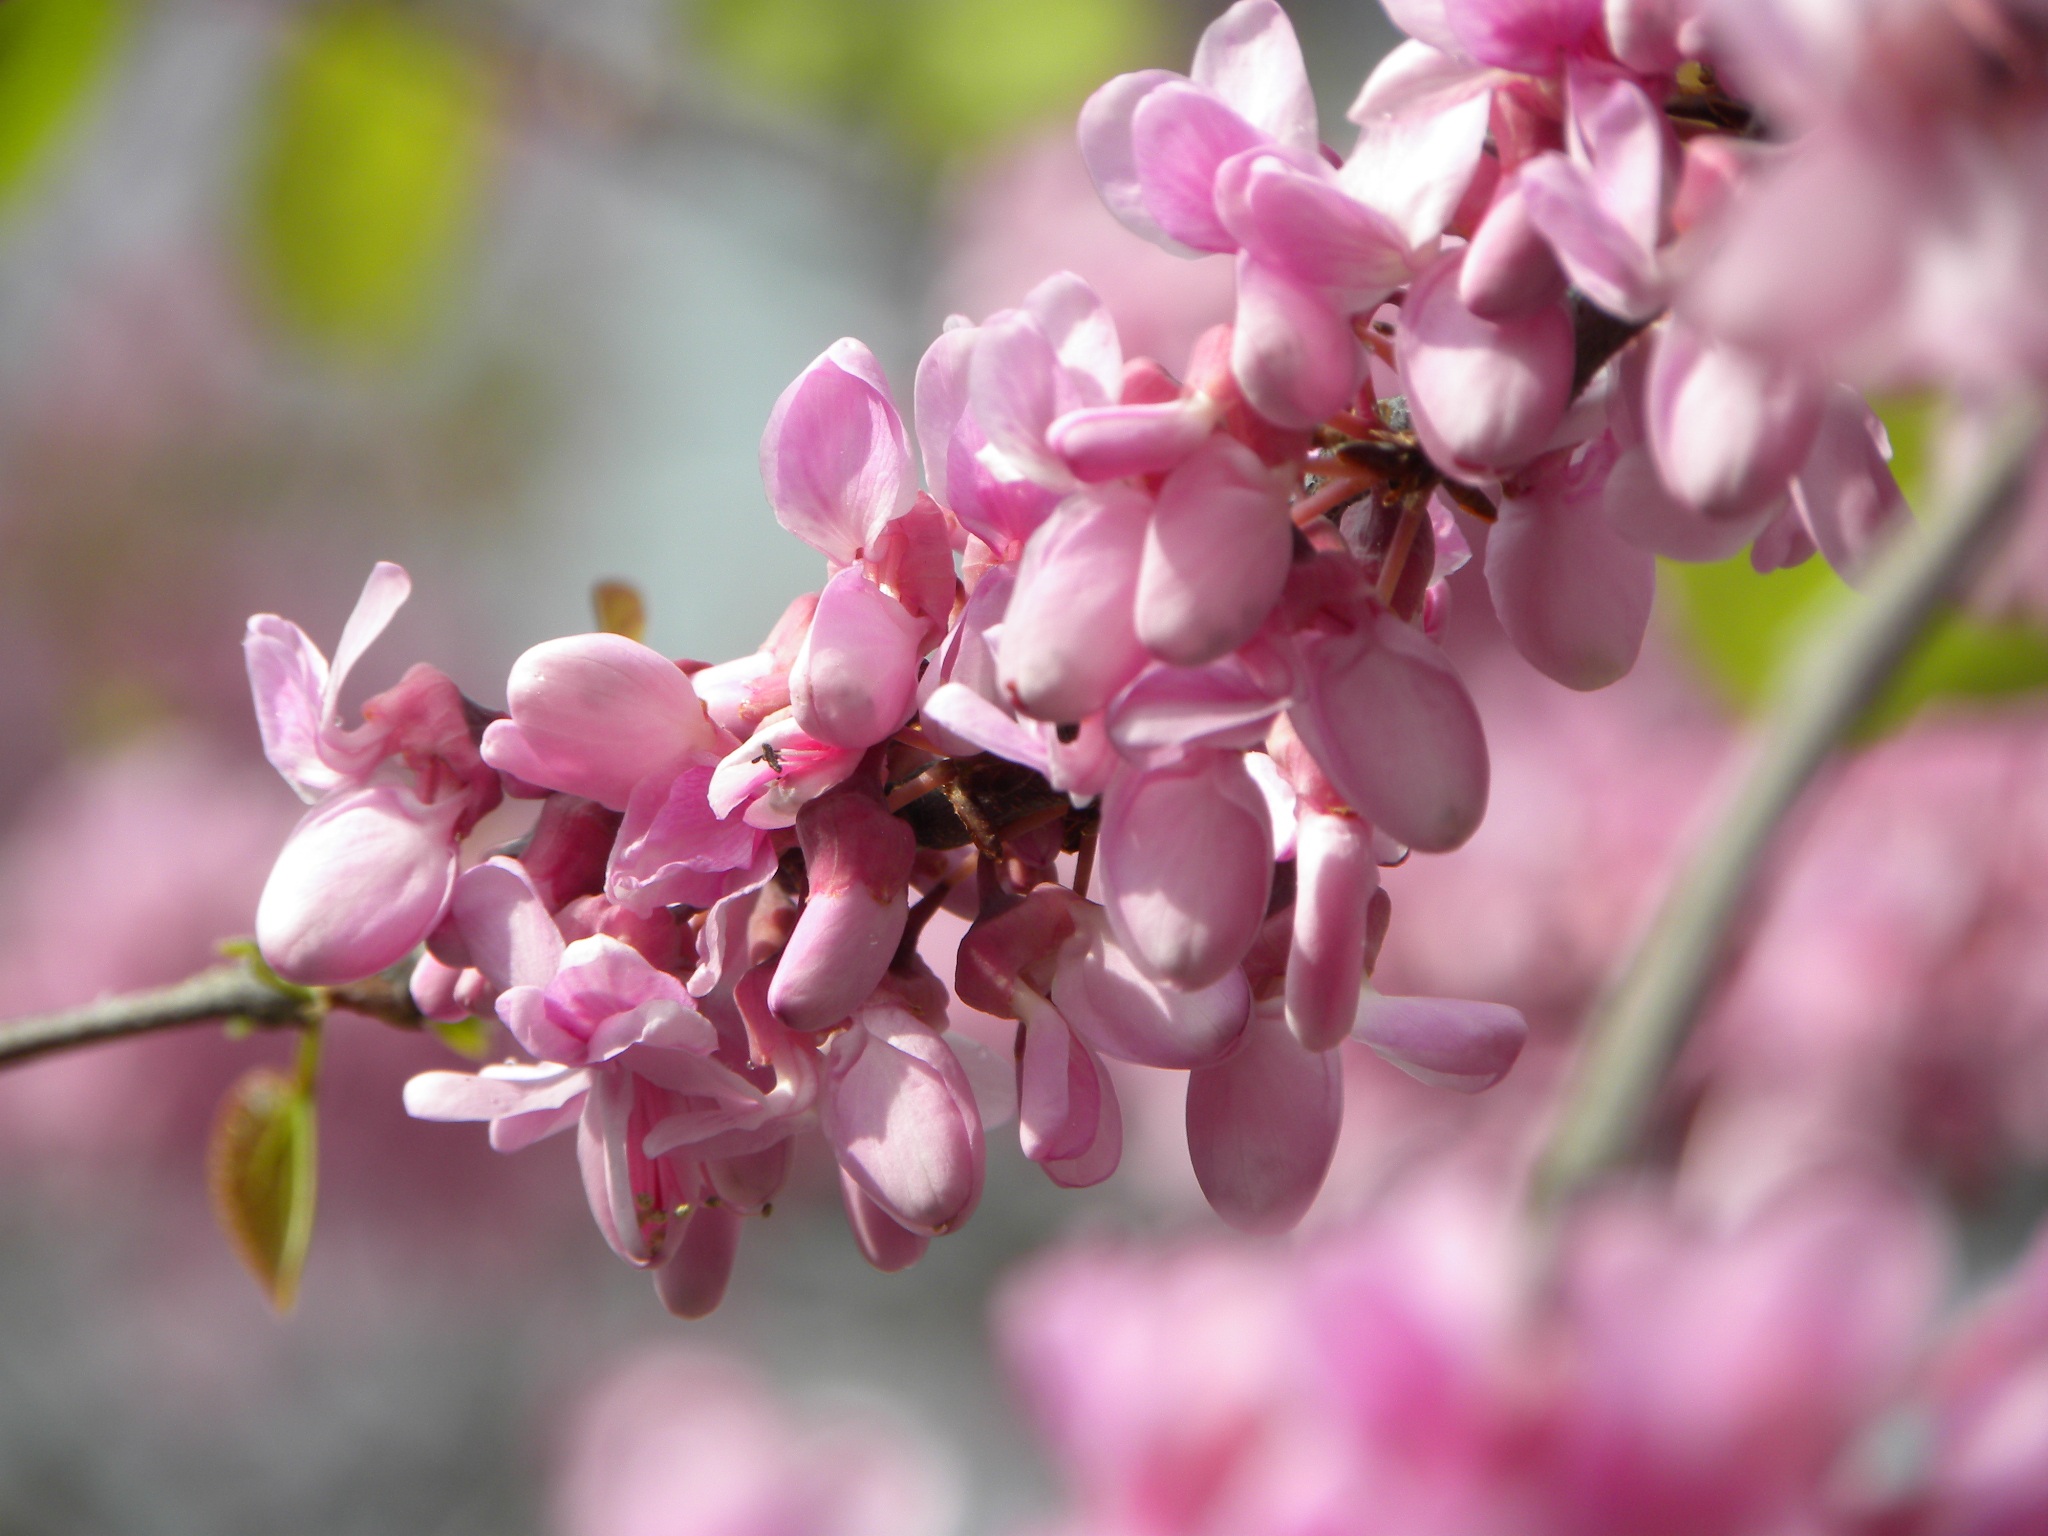
nature, branch, blossom, plant, leaf, flower, petal, spring, produce, vegetable, botany, pink, flora, wildflower, flowers, close up, vegetation, shrub, rosa, valencia, flowering, macro photography, flowering plant, vegetable nature, land plant